Flinkster

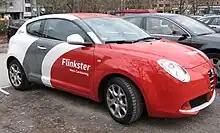

Flinkster is the name of the carsharing operations of the railway and logistics company Deutsche Bahn (DB) in Germany, managed by Deutsche Bahn Connect GmbH formerly called DB Rent, which is a subsidiary of DB Fuhrpark, which is a subsidiary of Deutsche Bahn AG. Flinkster was originally called DB Carsharing. Flinkster offers own cars (around 750) and access to those of regional partners, i.e. other car sharing companies (about 4000 vehicles in total).